Vladislav Inozemtsev

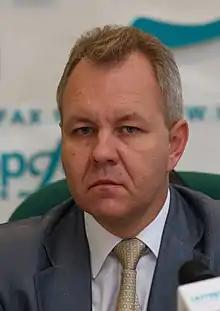
Inozemtsev in 2011

Vladislav Leonidovich Inozemtsev (born 10 October 1968) is a Russian academician who is the director of the Moscow-based Centre for Research on Post-Industrial Societies, a nonprofit think tank. He is a professor and the chair at the Department of World Economy, Faculty of Public Governance, Moscow State Lomonosov University. Inozemtsev is also Russian Media Studies Project Special Advisor at the Washington-based Middle East Media Research Institute